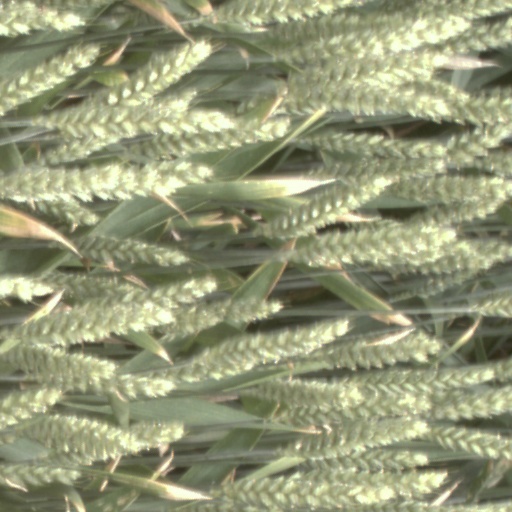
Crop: wheat